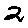
Label: 2